Shadowman (comics)

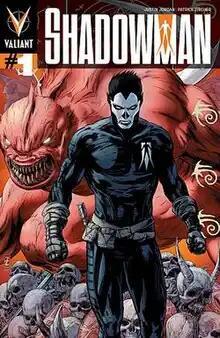
Artwork from Shadowman #1 (November 2012) Art by Patrick Zircher

Shadowman is a fictional superhero who appears in comic books published by Valiant Comics. The character debuted in "Shadowman" #1 (May 1992), created by writers Jim Shooter and Steve Englehart, and artist David Lapham. Shadowman appears in his own series and video games, as well as numerous other Valiant comics.